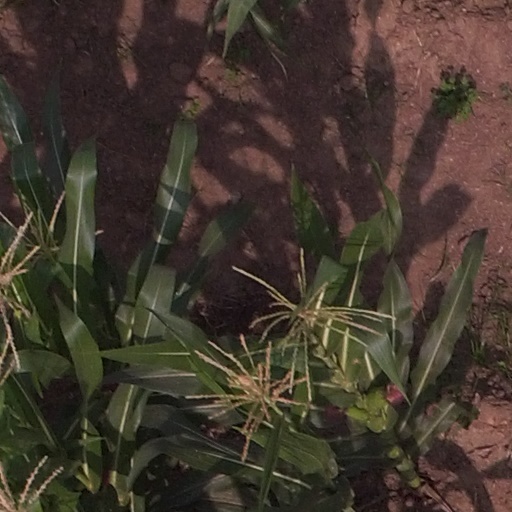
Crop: maize; corn